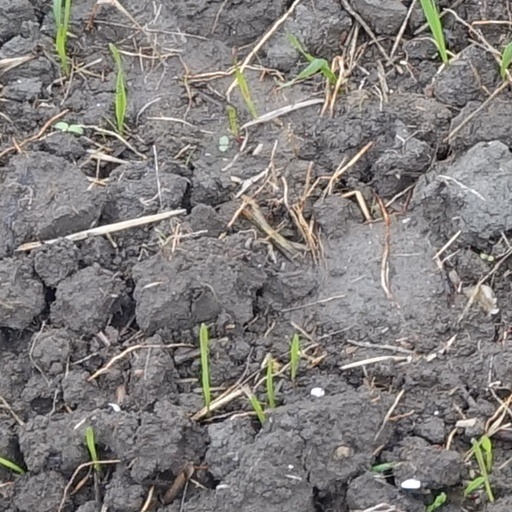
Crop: wheat